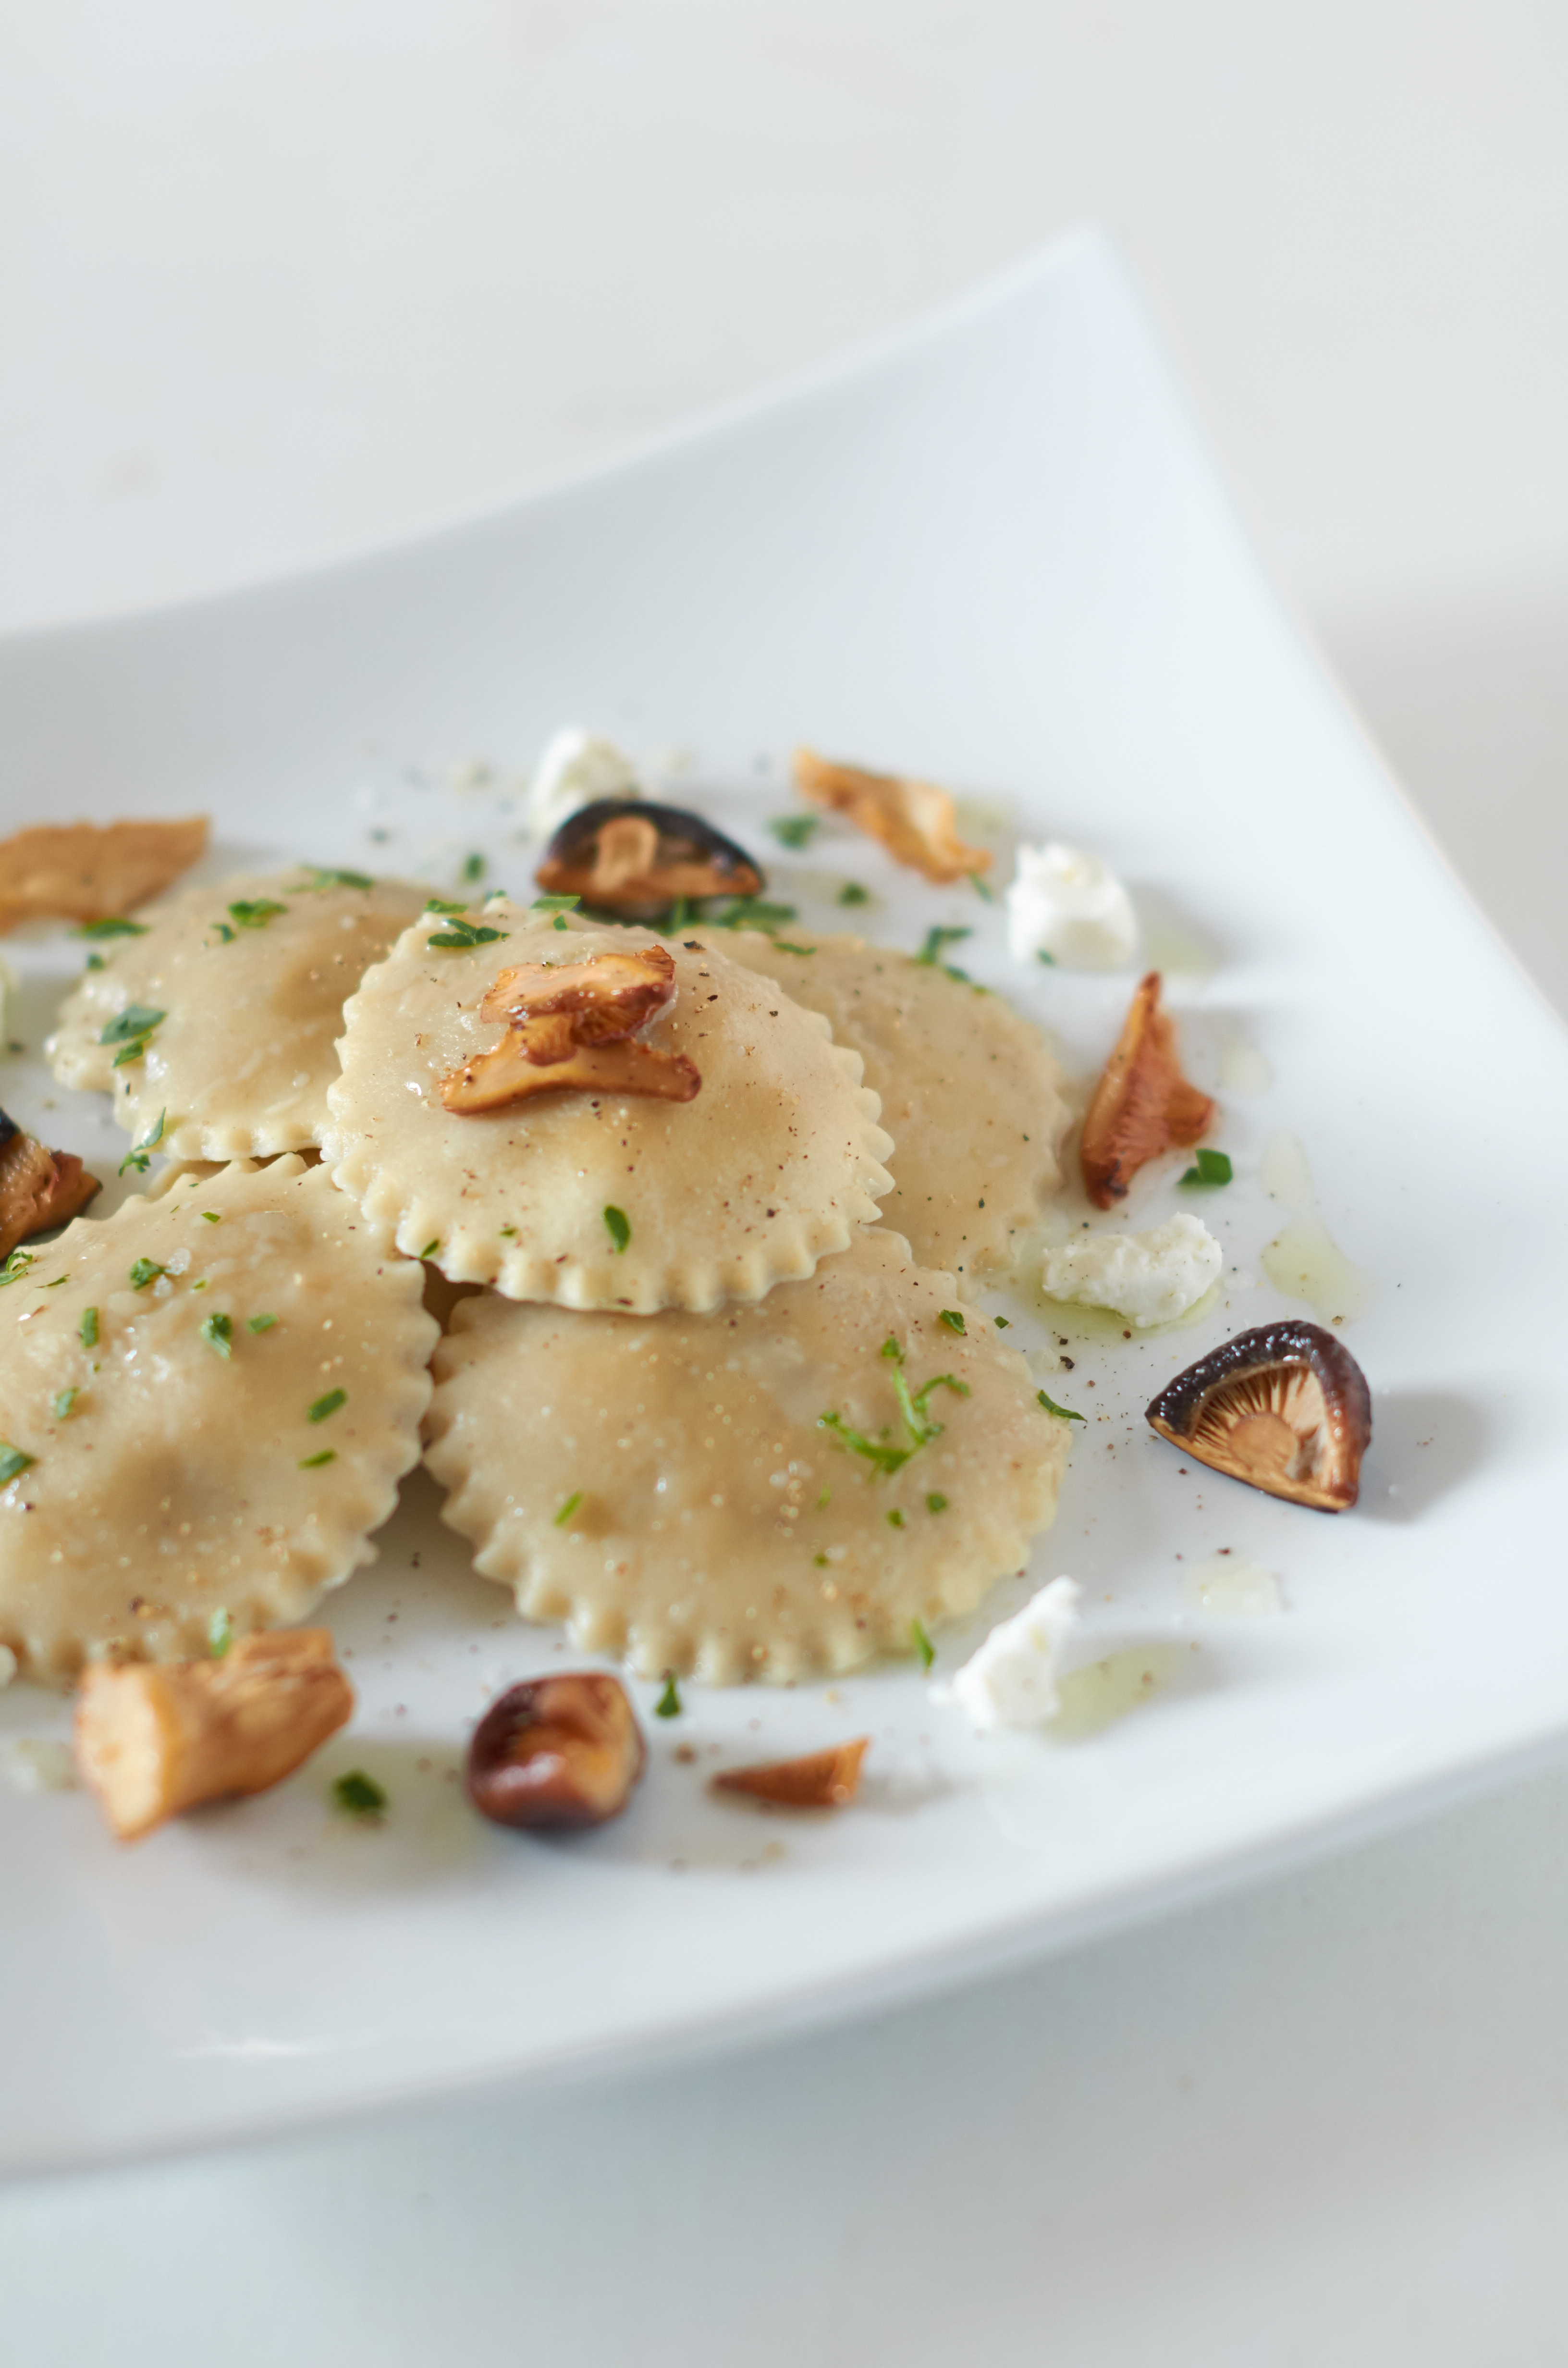
dish, cuisine, food, ingredient, produce, ravioli, staple food, recipe, pierogi, risotto, farfalle, italian food